Versailles (house)

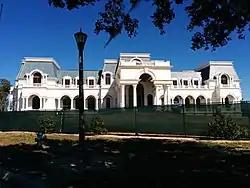
Status of construction in February 2016

Versailles is a house belonging to Westgate Resorts founder David Siegel and his wife Jackie. It is under construction at 6121 Kirkstone Lane, Windermere, Florida, in the gated community of Lake Butler Sound in Orange County, Florida, United States. Named and modeled after the Palace of Versailles in France, the completed project would be one of the largest single-family homes in the United States. It is designed as the primary residence of the Siegels and their children.